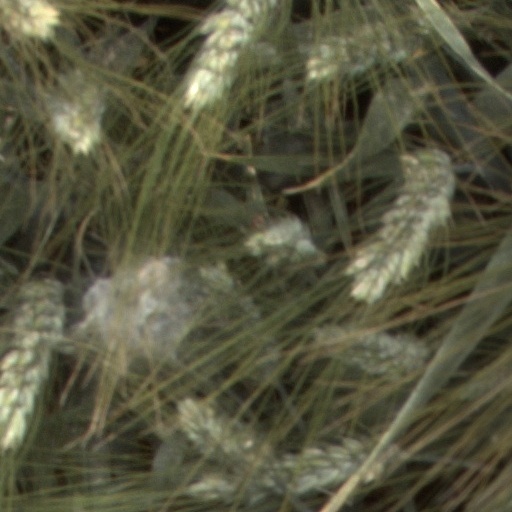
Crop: wheat